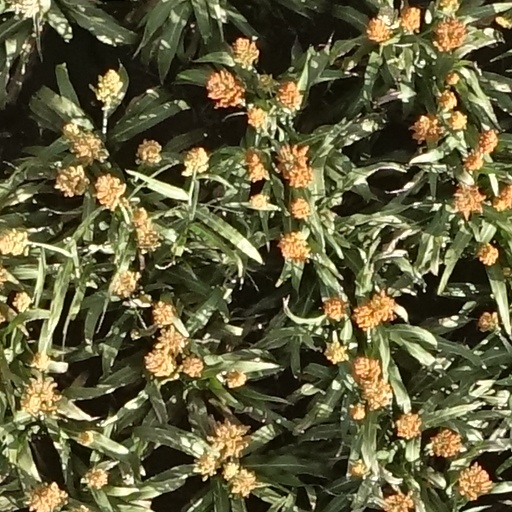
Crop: sorghum